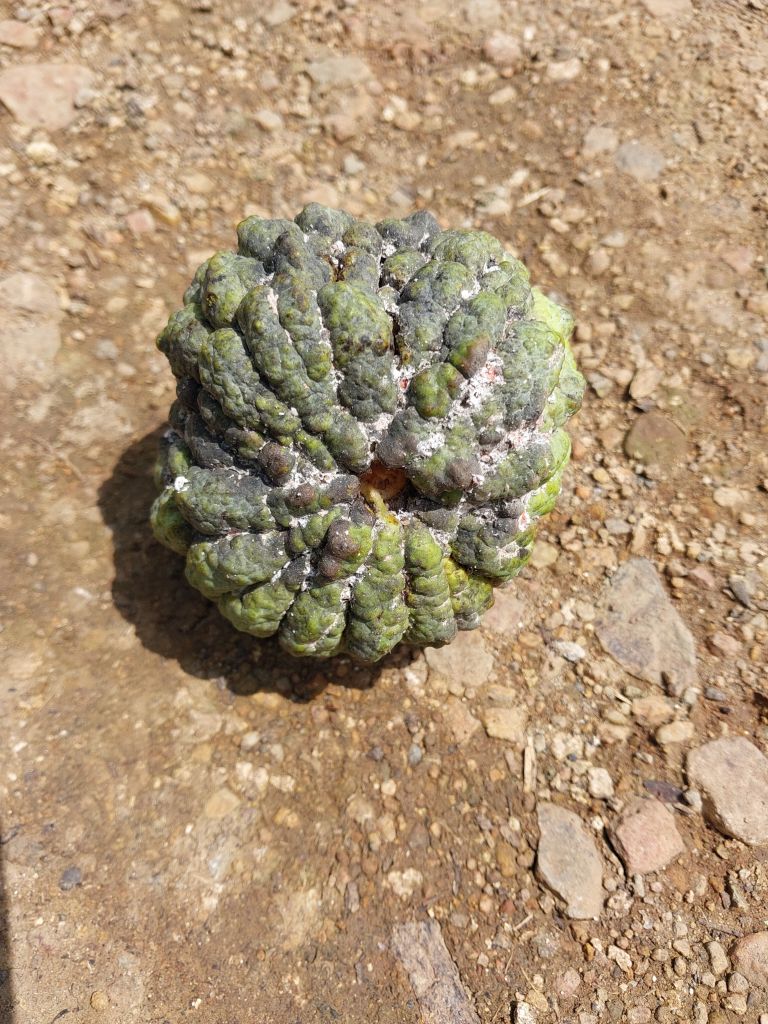
Disease label: Blank Canker